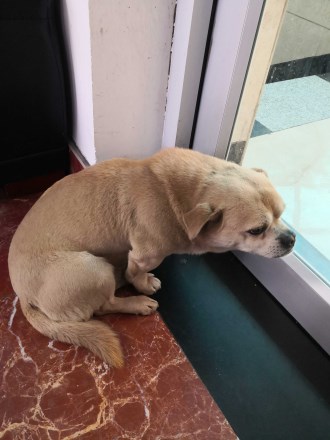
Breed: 3336-n000121-chinese_rural_dog